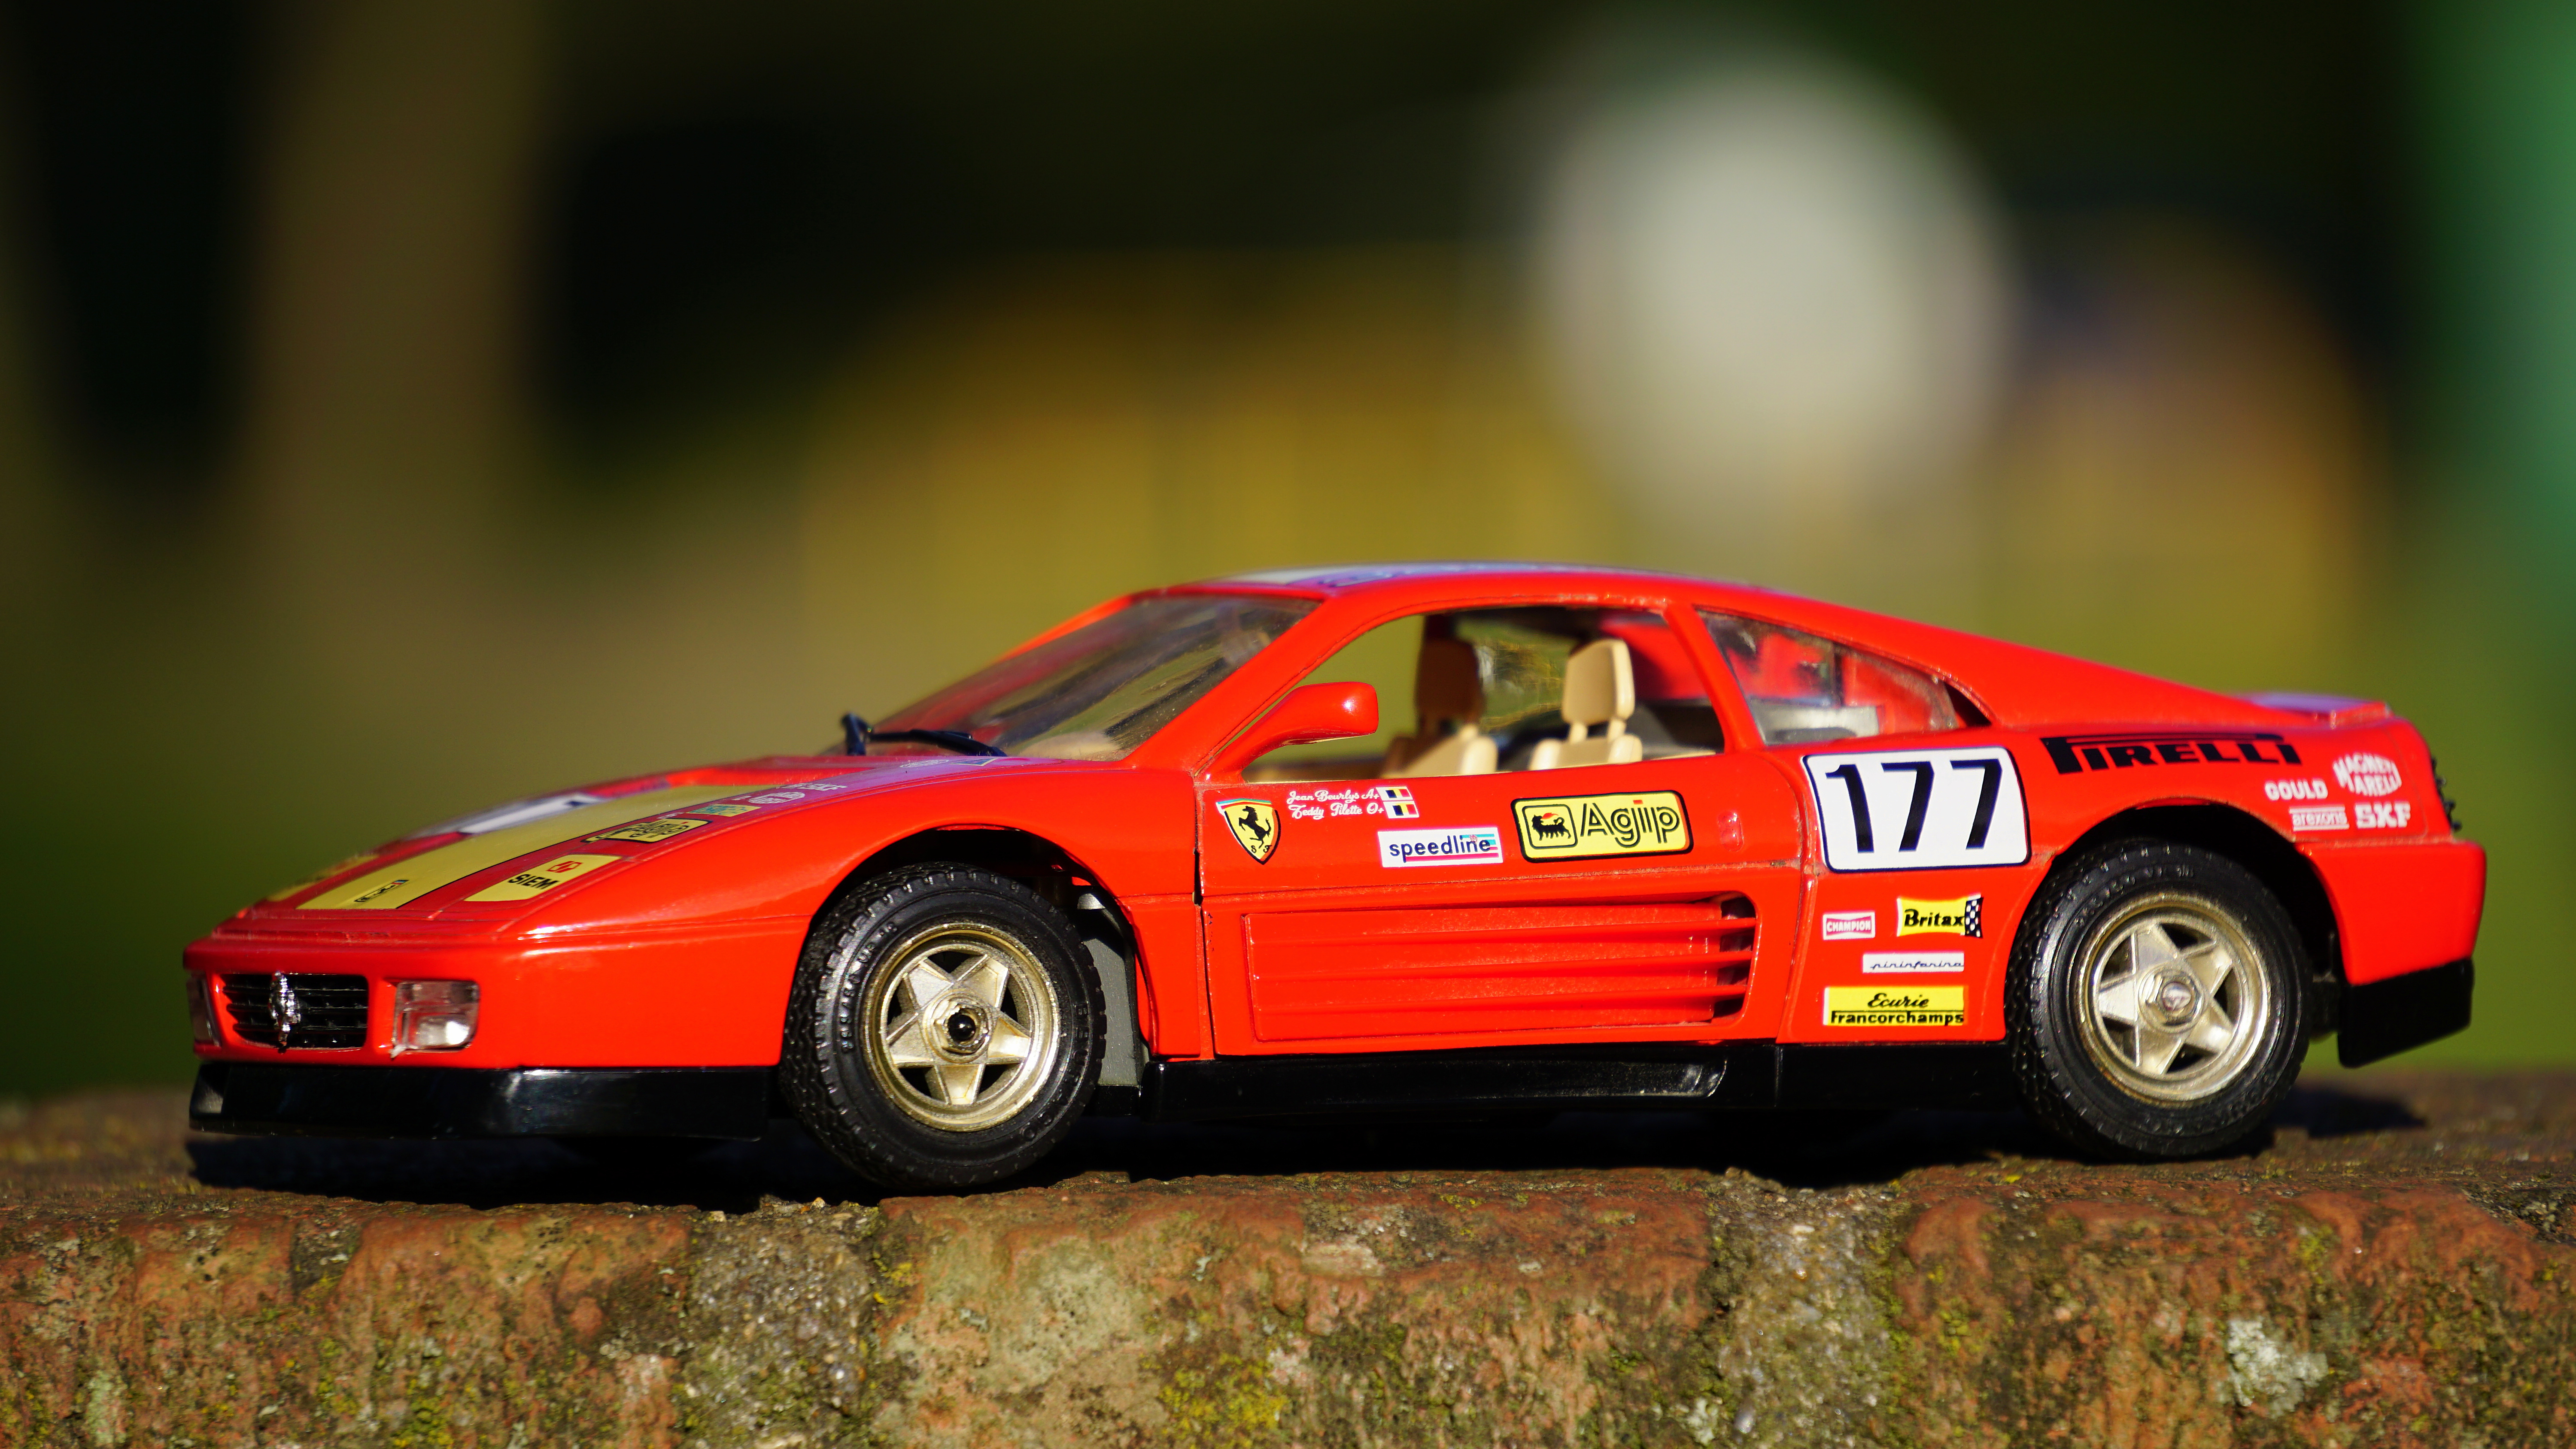
car, red, vehicle, sports car, miniature, race car, supercar, racing, race track, ferrari, sportscar, toy car, model car, land vehicle, auto racing, automobile make, automotive design, luxury vehicle, performance car, stock car racing, ferrari f40, ferrari testarossa